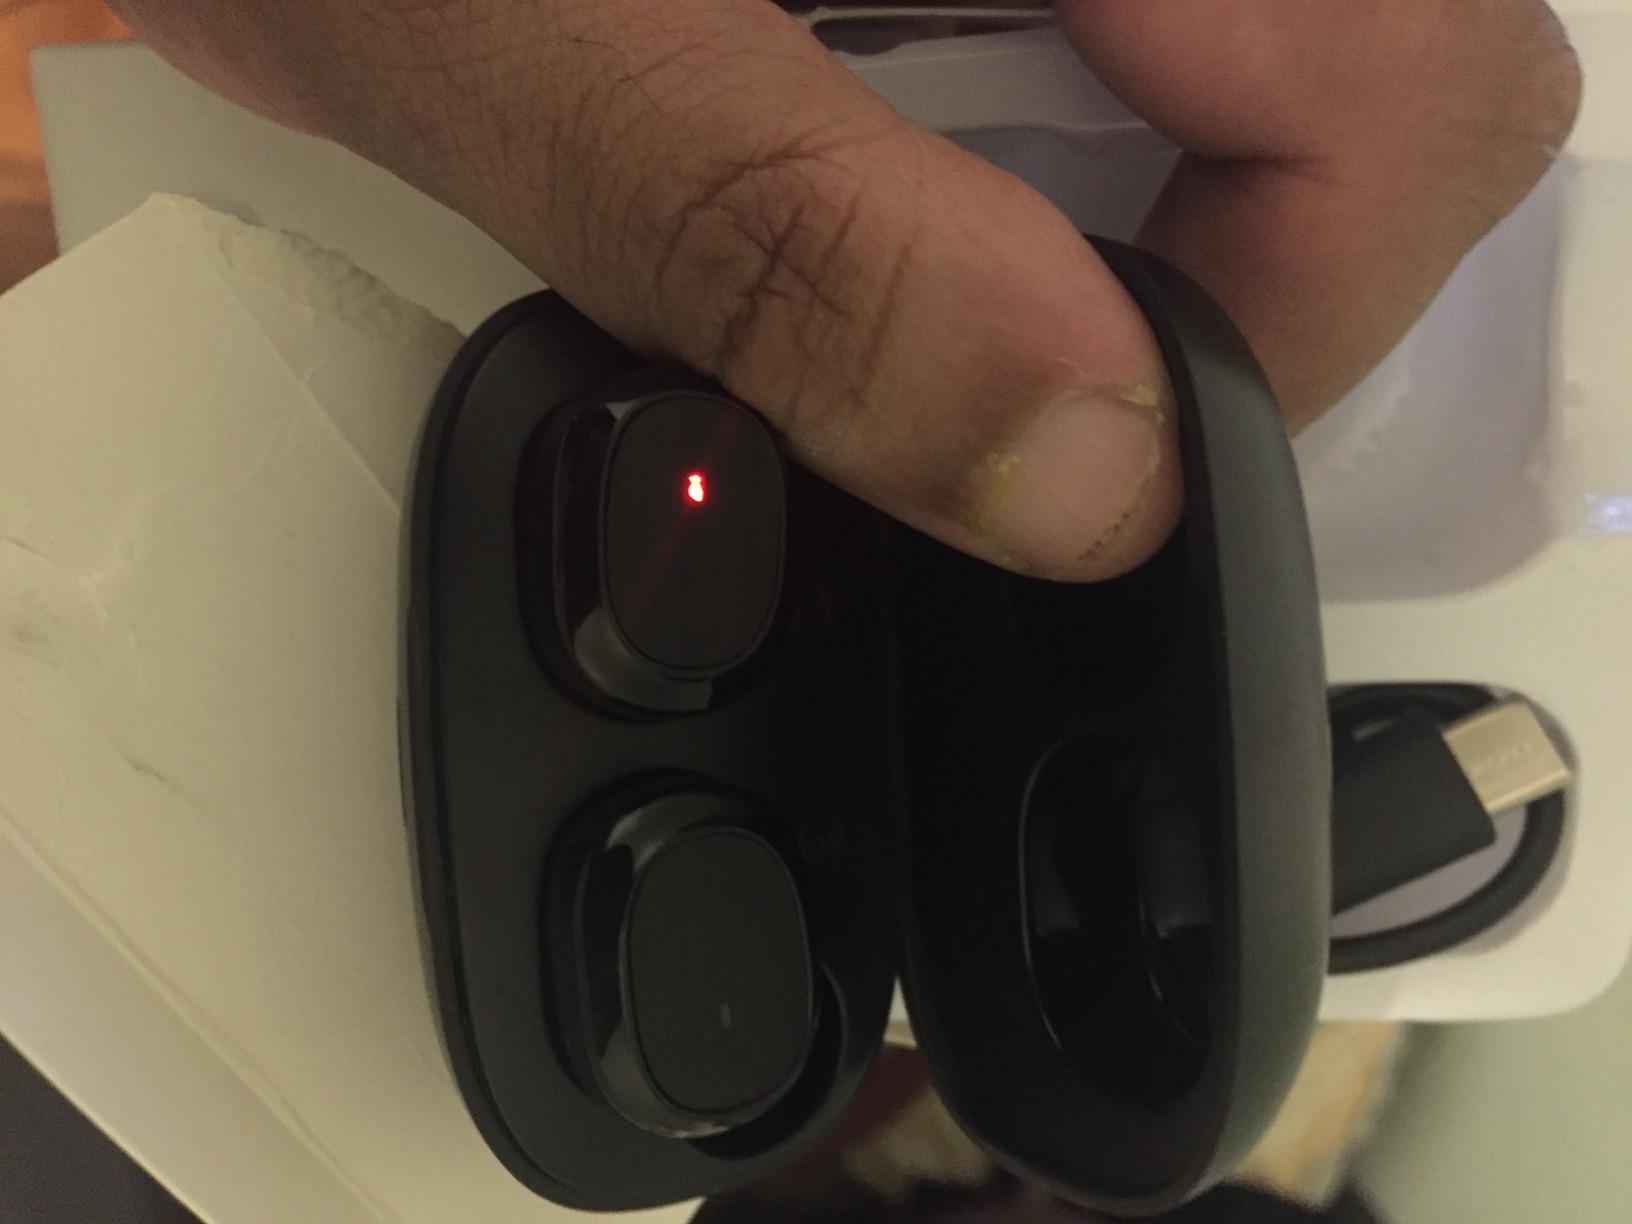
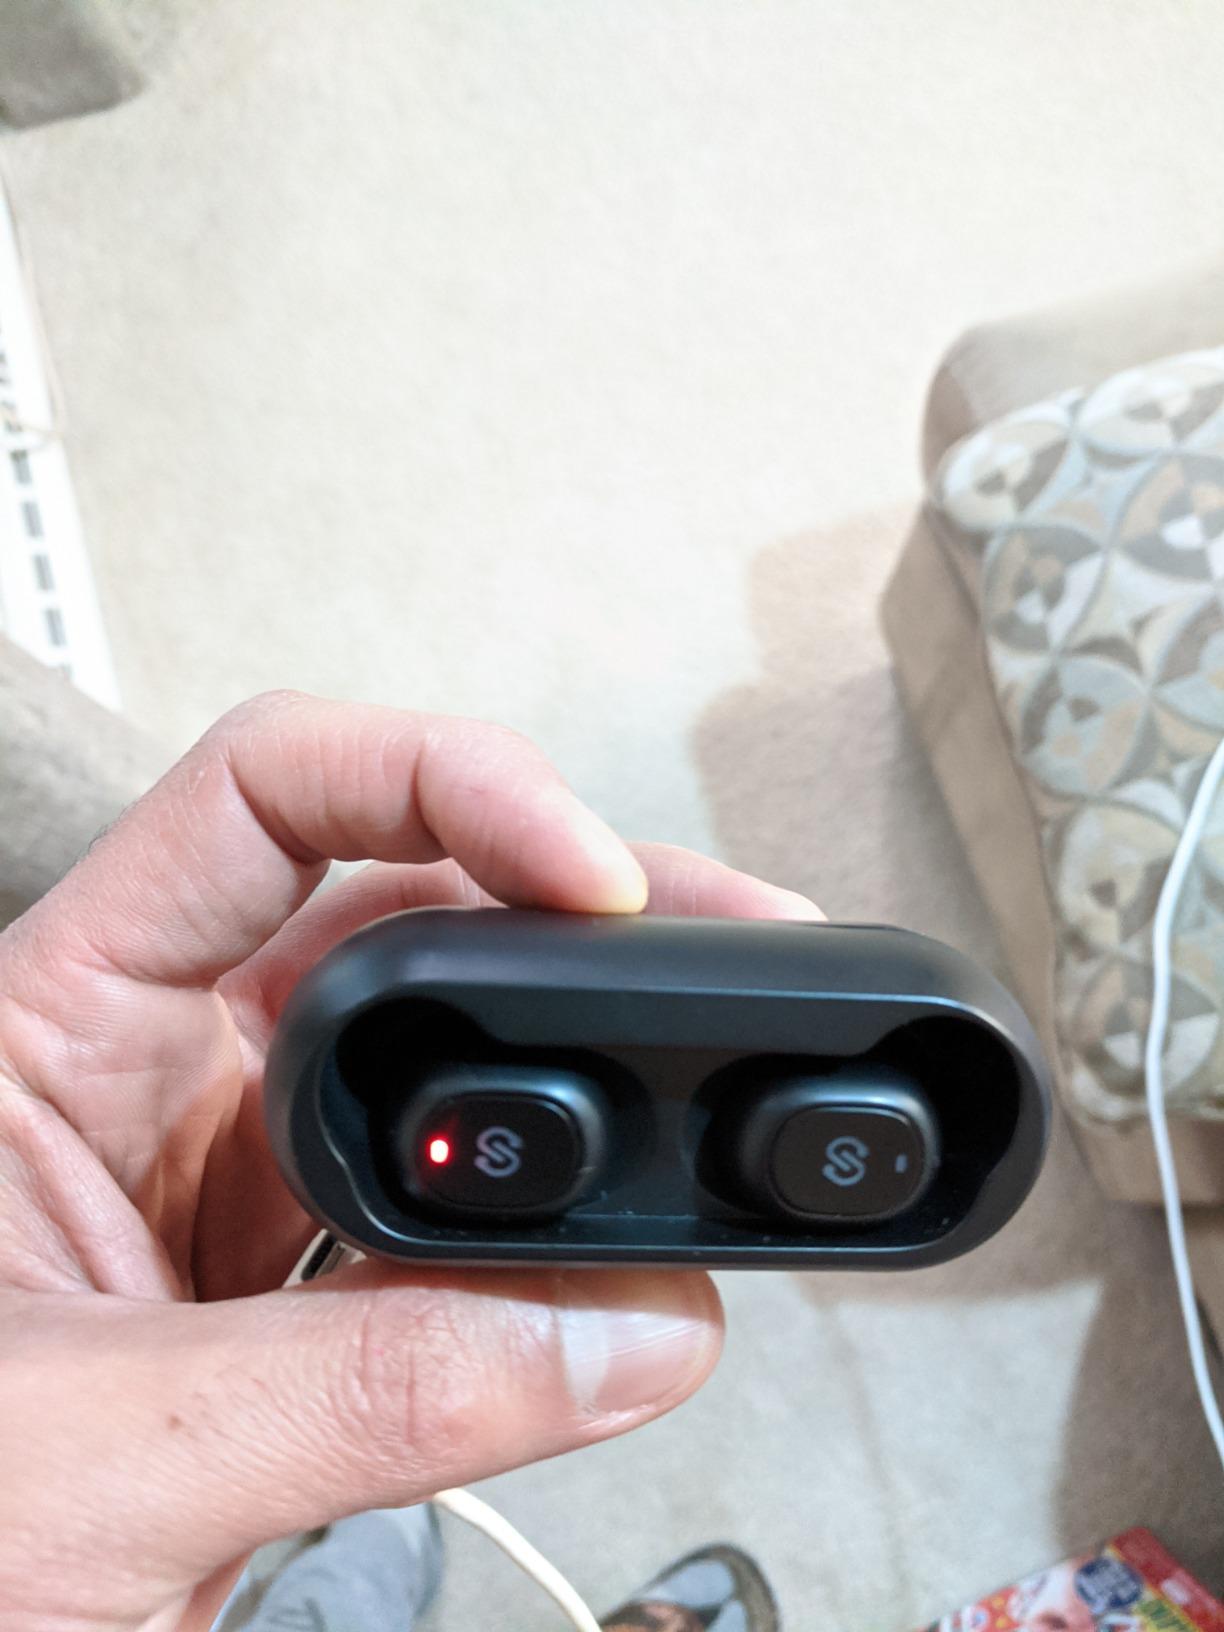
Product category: earbuds
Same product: no